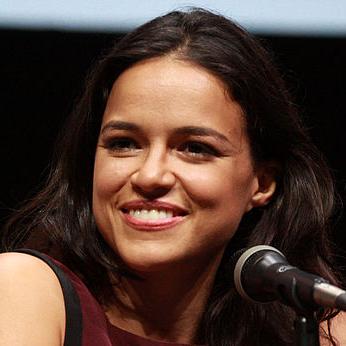
Age: 34